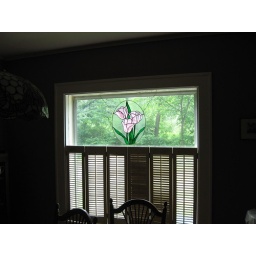
Our dining room window with one of my favorite possessions in it: leaded glass tulips.